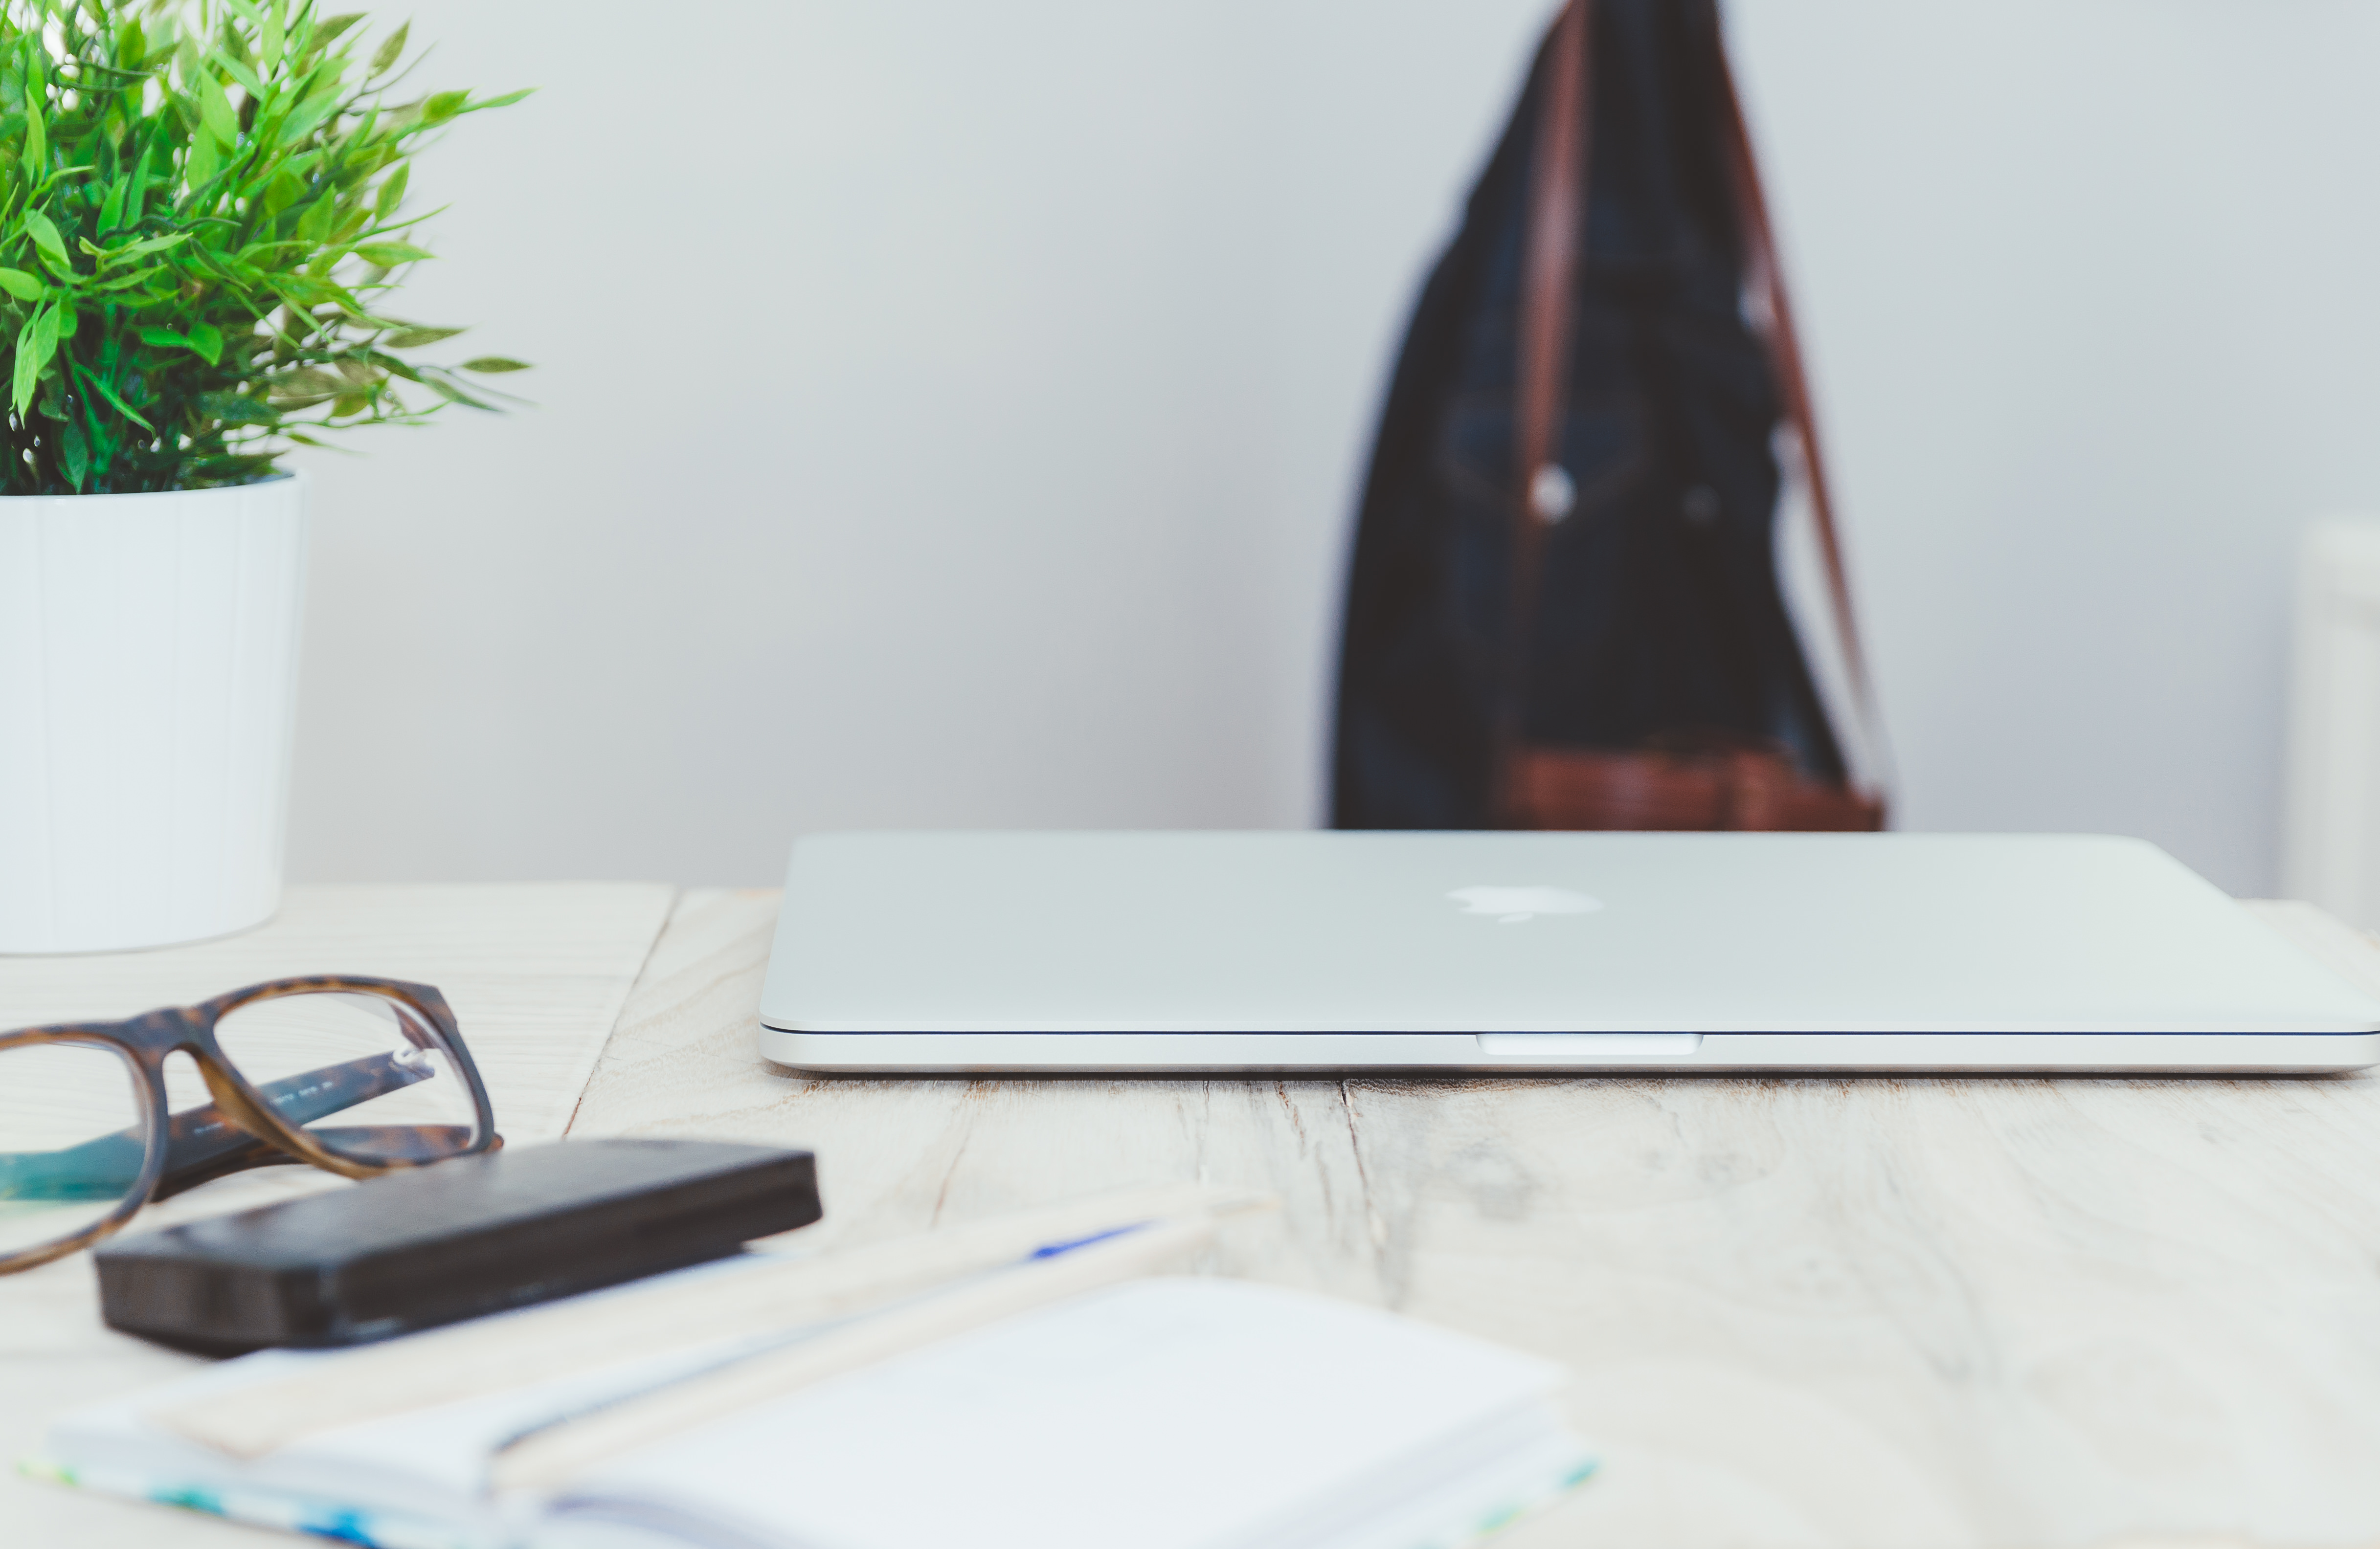
laptop, desk, computer, macbook, table, wood, white, shelf, furniture, brand, product, art, design, eyeglasses, shape